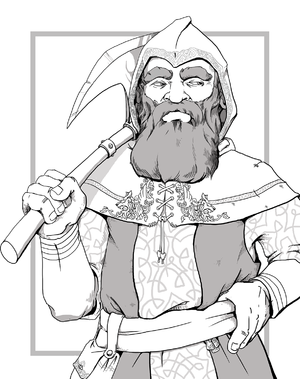
Racer og monstre i Dungeons & Dragons / Demi-humans / Dværge
Dværg
"I bordrollespillet Dungeons & Dragons spiller fantasivæsner, herunder fabeldyr, drager, uhyrer og monstre, en væsentlig rolle, og der findes i hundredvis af forskellige slags. Under ét betegnes fantasivæsnerne ofte som ""racer"" eller monstre. Racerne og monstrene kan inddeles i mange kategorier, og på mange måder, men kategorierne menneskelignende racer og humanoide racer er vigtige. Som udgangspunkt, er det kun mennesker og de menneskelignende racer som er tilgængelige som spilkarakterer, men nogle valgfrie regelsupplementer udvider dog mulighederne.